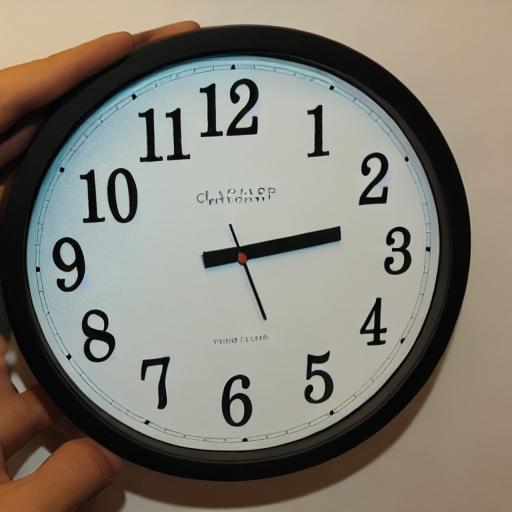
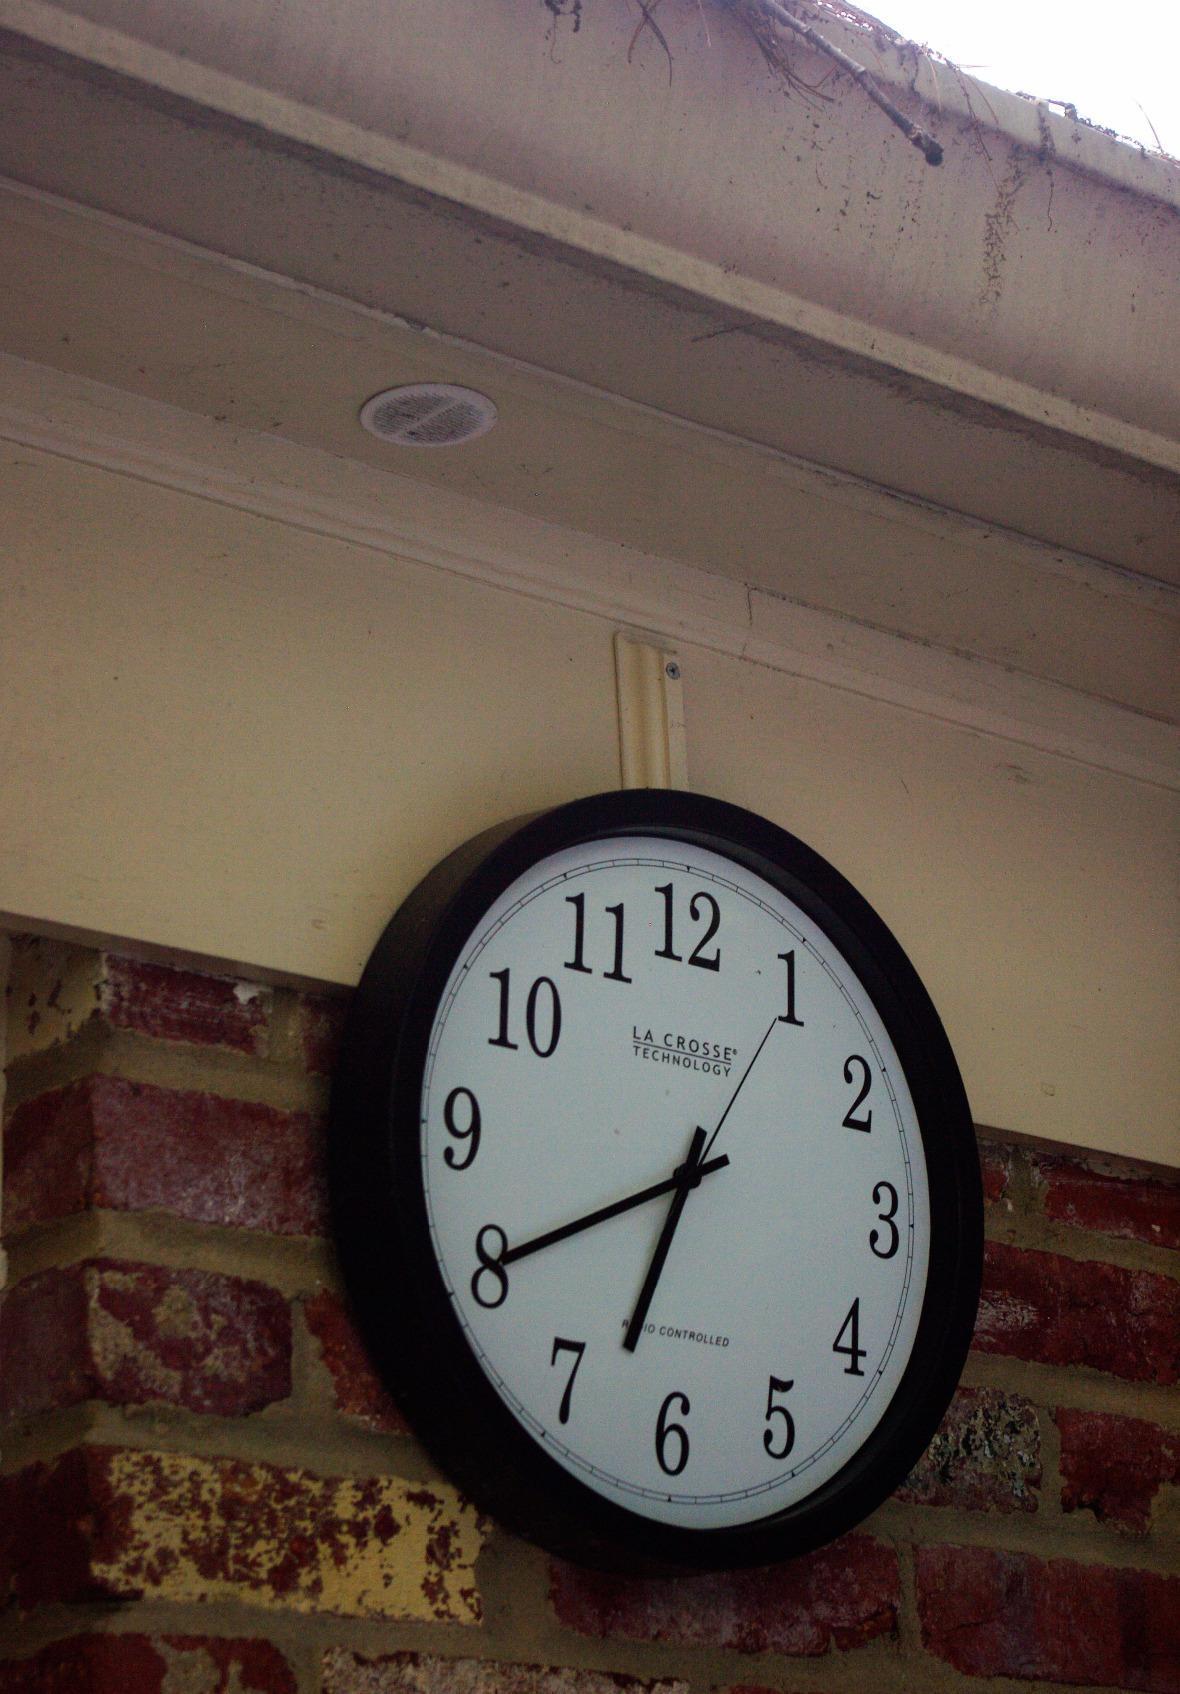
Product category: clock
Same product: no